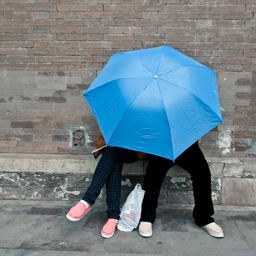
Two people are hiding under a blue umbrella.
Two people hiding under a very pretty blue umbrella.
Two people sitting on a bench holding a blue umbrella covering their faces
two people sitting on a stone surface with their faces covered by a blue umbrella
two people sitting under an umbrella on a bench